Question: What is the number of the player standing at home base?
Tambaya: Menene lambar ɗan wasan dake tsaye a tushen gida?
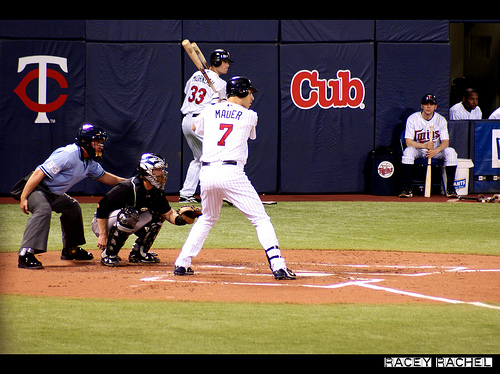
Answer: 7
Amsa: 7